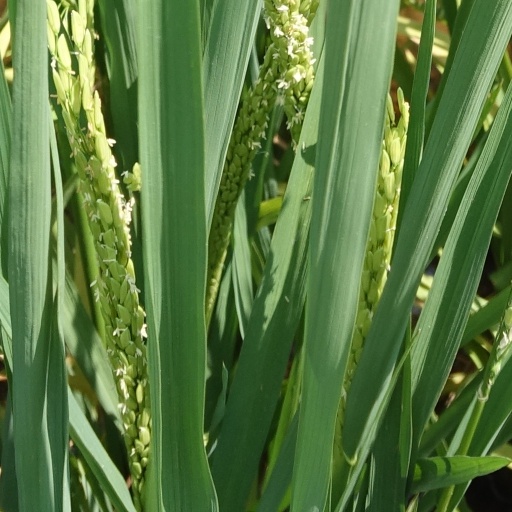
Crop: rice